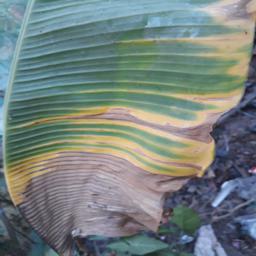
Label: POTASSIUM DEFICIENCY